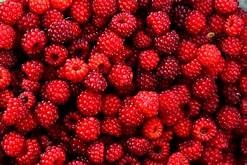
Label: raspberry